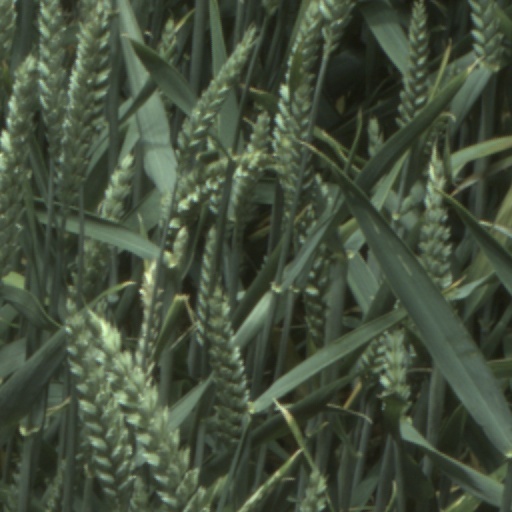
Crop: wheat